Petrovskoye, Priozersky District, Leningrad Oblast

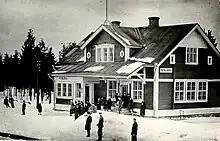
The Petäjärvi railway station in the 1930s

Petrovskoye is a rural locality (a settlement) in Priozersky District of Leningrad Oblast, Russia, located on the Karelian Isthmus.